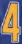
Number: 4